Pope John Paul II

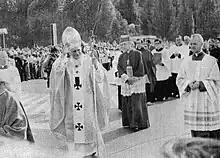
John Paul's first papal trip to Poland in June 1979

On 4 July 1958, while Wojtyła was on a kayaking holiday in the lakes region of northern Poland, Pope Pius XII appointed him as an auxiliary bishop of Kraków. He was consequently summoned to Warsaw to meet the Primate of Poland, Cardinal Stefan Wyszyński, who informed him of his appointment. Wojtyła accepted the appointment as auxiliary bishop to Kraków's Archbishop Eugeniusz Baziak, and he received episcopal consecration (as titular bishop of Ombi) on 28 September 1958, with Baziak as the principal consecrator and as co-consecrators Bishop Bolesław Kominek (titular bishop of Sophene), auxiliary of the Catholic Archdiocese of Wrocław, and Franciszek Jop, Auxiliary Bishop of Sandomierz (Titular Bishop of Daulia). Kominek was to become Cardinal Archbishop of Wrocław and Jop was later Auxiliary Bishop of Wrocław and then Bishop of Opole. At the age of 38, Wojtyła became the youngest bishop in Poland.